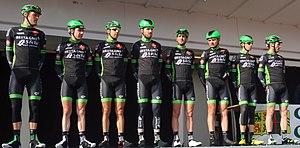
Reportage réalisé le mercredi 4 mars à l'occasion du départ du Samyn des Dames 2015 et du Samyn 2015 à Quaregnon, Belgique.
La saison 2015 de l'équipe cycliste Bretagne-Séché Environnement est la onzième saison de l'équipe. Elle est dirigée par Emmanuel Hubert.
L'équipe Arkéa-Samsic est une équipe de cyclisme sur route professionnelle française. Depuis 2020, elle a le statut d'UCI ProTeam. Elle est dirigée par Emmanuel Hubert.